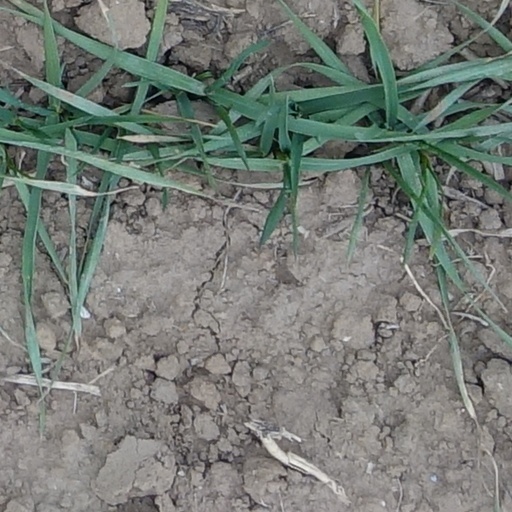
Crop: wheat